Negotiations leading to the Joint Comprehensive Plan of Action

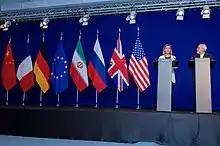
Federica Mogherini (High Representative of the European Union for Foreign Affairs) and Mohammad Javad Zarif (Minister of Foreign Affairs of Iran) presenting the framework agreement, following the multilateral negotiations in Lausanne (2 April 2015).

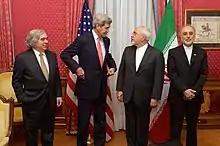
Ernest Moniz, John Kerry, Mohammad Javad Zarif, and Ali Akbar Salehi in Lausanne, 16 March 2015.

Negotiations for an Iran nuclear deal framework were a series of intensive talks from 26 March to 2 April 2015 in Lausanne, between the foreign ministers of the United States, the United Kingdom, Russia, Germany, France, China, the European Union and Islamic Republic of Iran. On 2 April the talks ended and a joint press conference was held by Federica Mogherini (High Representative of the Union for Foreign Affairs) and Mohammad Javad Zarif (Minister of Foreign Affairs of Iran) to announce that the eight nations had reached an agreement on a framework deal for Iran nuclear activities. The deal is partial and preliminary and serves as a precursor to a full, comprehensive and detailed agreement due to be completed by 30 June 2015. Announcing the framework, Foreign Minister Zarif stated: "No agreement has been reached so we do not have any obligation yet. Nobody has obligations now other than obligations that we already undertook under the Joint Plan of Action that we adopted in Geneva in November 2013."